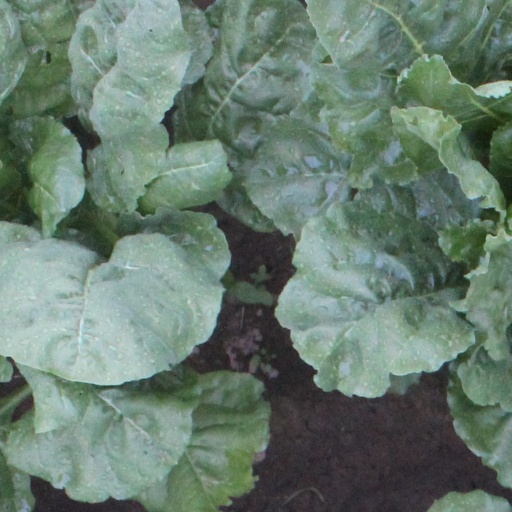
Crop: sugar beet